Deportation of Koreans in the Soviet Union

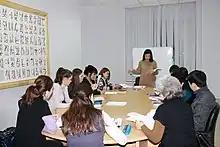
Learning Korean at the Korean Center in Kazakhstan in 2010

Following the dissolution of the Soviet Union, several Koreans in Central Asia travelled to South Korea to visit their distant relatives, but most of them declined to permanently move to South Korea, citing cultural differences, and there was never a major movement for the repatriation of Soviet Koreans.